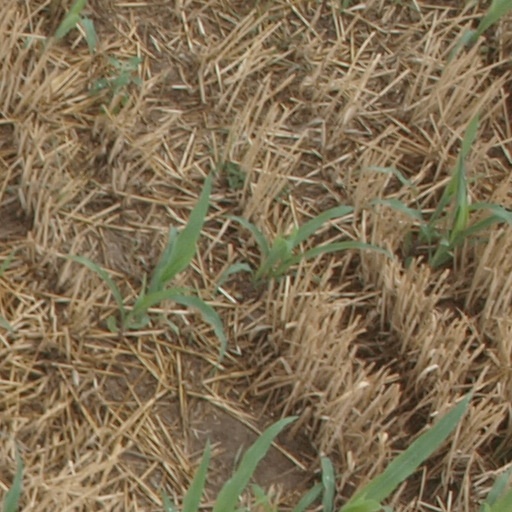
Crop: maize; corn